Fishing Australia

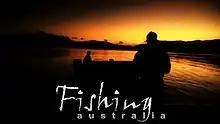
Former "Fishing Australia" title card

Fishing Australia is an Australian fishing television program, produced by WIN Television. The program premiered in 2001 and is broadcast on weekends on WIN Television.